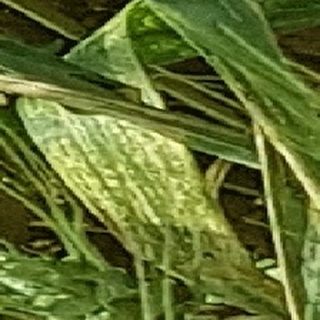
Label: wheat_yellow_rust